Adventist HealthCare White Oak Medical Center

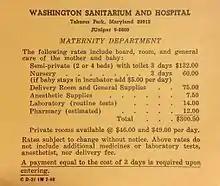
A Maternity Department Labor Rate Card from the Washington Sanitarium and Hospital from 1968

The hospital built a $14 million five-story wing and changed its name to Washington Adventist Hospital in 1973. Developments over the next decades included the opening of a Short Stay Surgery Unit in 1977 and a critical care modernization in the early 1990s. Washington Adventist Hospital opened the first Chest Pain Center in the D.C. area in 1992.